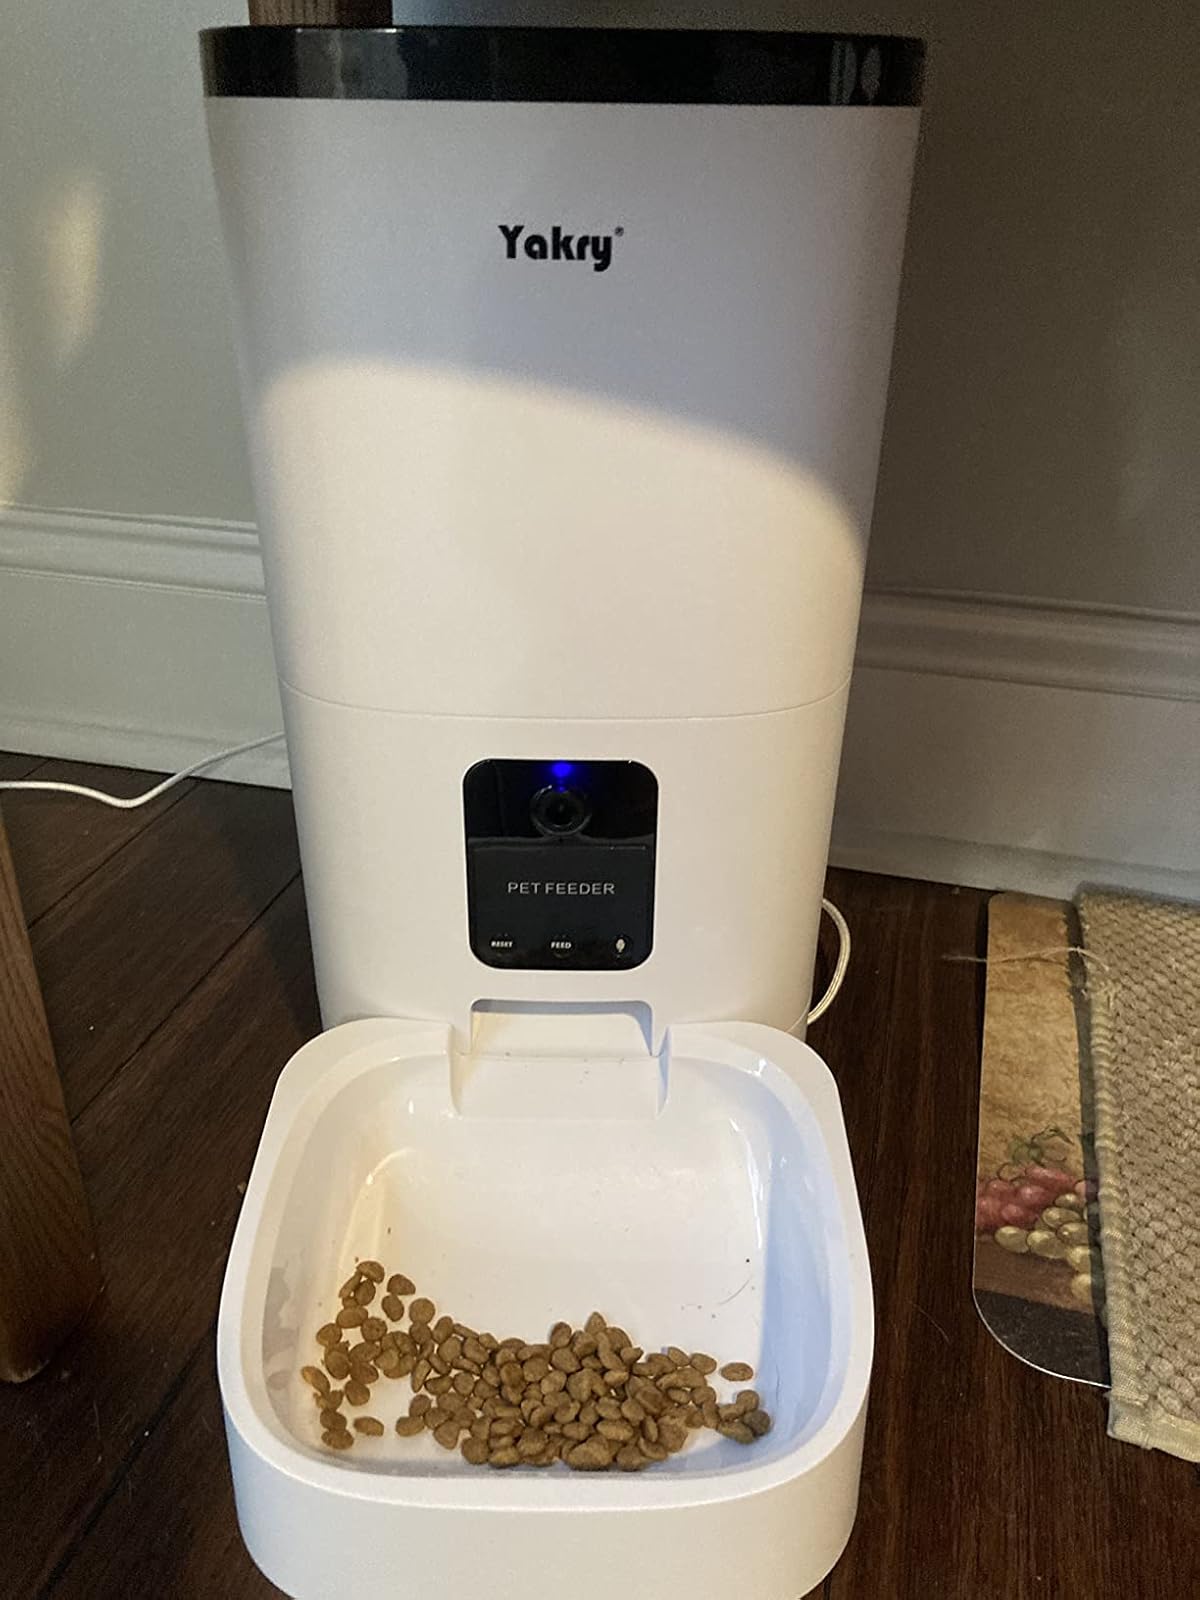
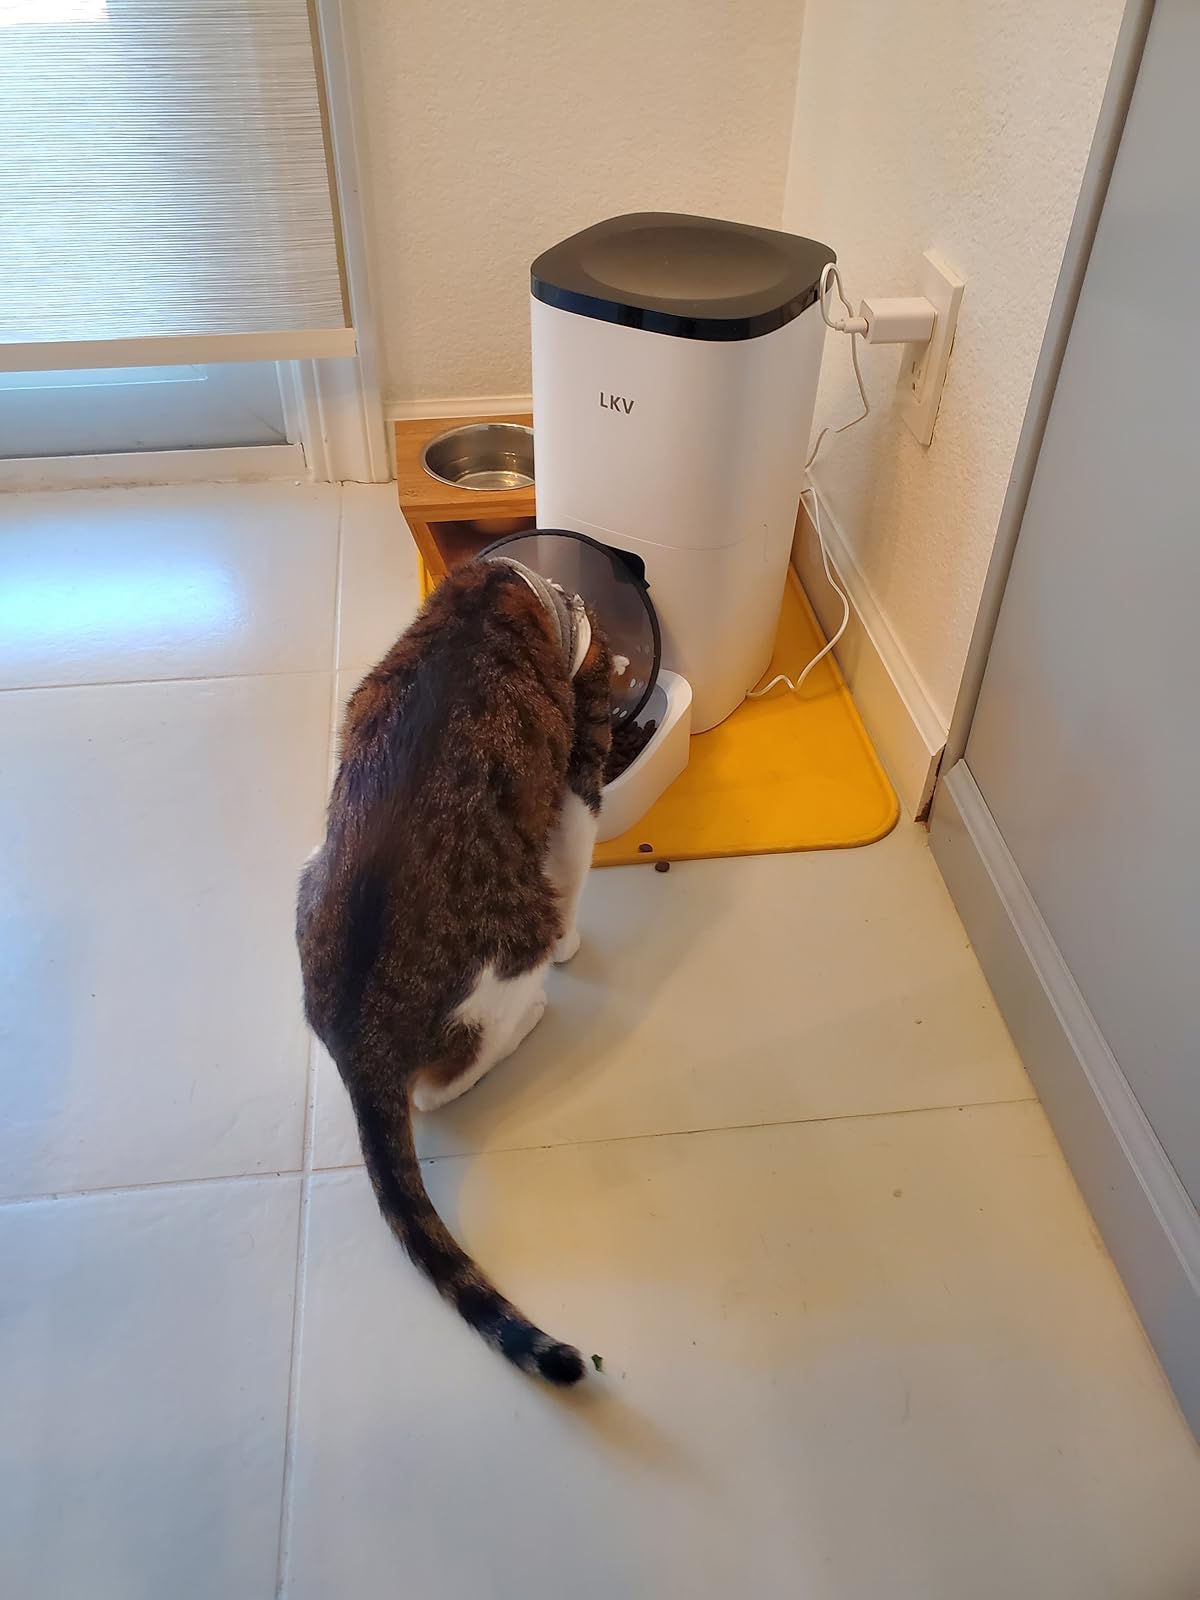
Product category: items_feeder
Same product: no